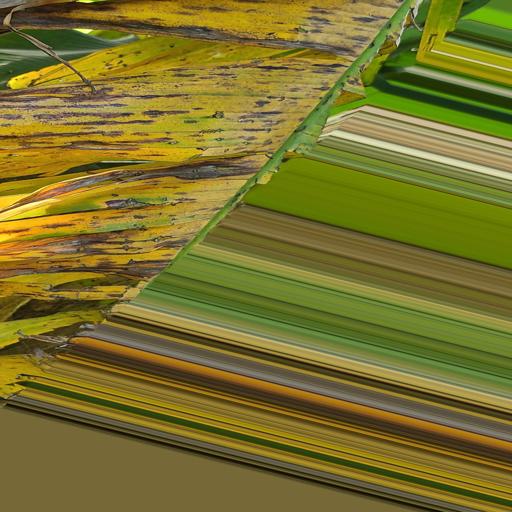
Label: panama_disease